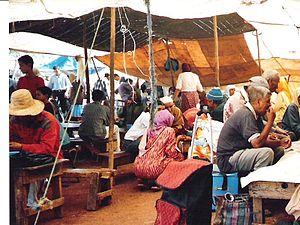
license:GFDL image: personnelle de Hadraj Prise à Khénifra en 2006
Un souk est, dans le monde arabe, un marché forain éphémère, généralement hebdomadaire. C’est aussi un lieu de transactions commerciales. Il est presque toujours en plein air ; seuls certains souks des médinas sont parfois couverts. Son équivalent en persan ou turc est bazar tandis qu’en tamazight, il est appelé ameznaz et en espagnol zoco.
Khénifra est une ville du Moyen Atlas central au Maroc, nommée la « Ville rouge » en référence à la couleur rougeâtre peinte sur les façades des habitations de la ville, ou « Khénifra la zaïane » car elle a été bâtie sur les deux rives basaltiques de l'Oum Errabia et le dir.